Sid Ahmed Ferroukhi

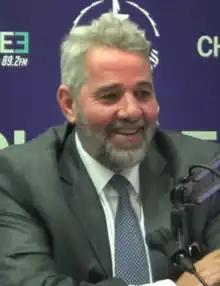
Ferroukhi in 2021

Sid Ahmed was the son of doctor Hamdane Ferroukhi and the nephew of resistance fighter . He obtained the title of state engineer in agronomy from the Higher National Agronomic School, of which he became Deputy Director in 1997. In 2005, he was appointed Secretary-General of the Algerian Space Agency.